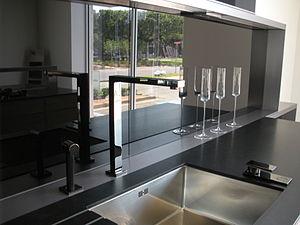
Poggenpohl est un fabricant et un designer de cuisines de luxe allemand. La société a été fondée en 1892 par Freidemir Poggenpohl. Son siège social se trouve à Herford, en Allemagne.